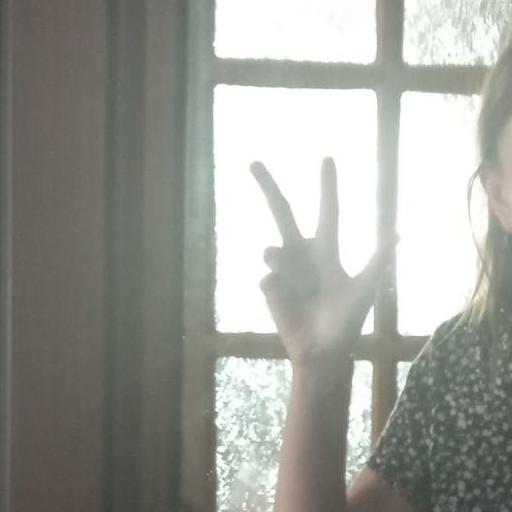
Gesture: three2